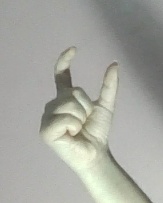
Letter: nun